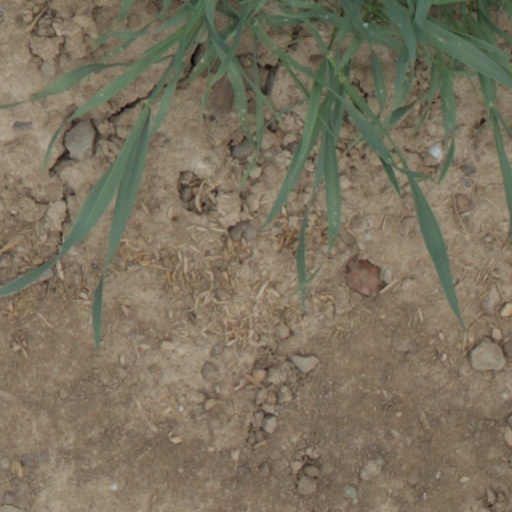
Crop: wheat